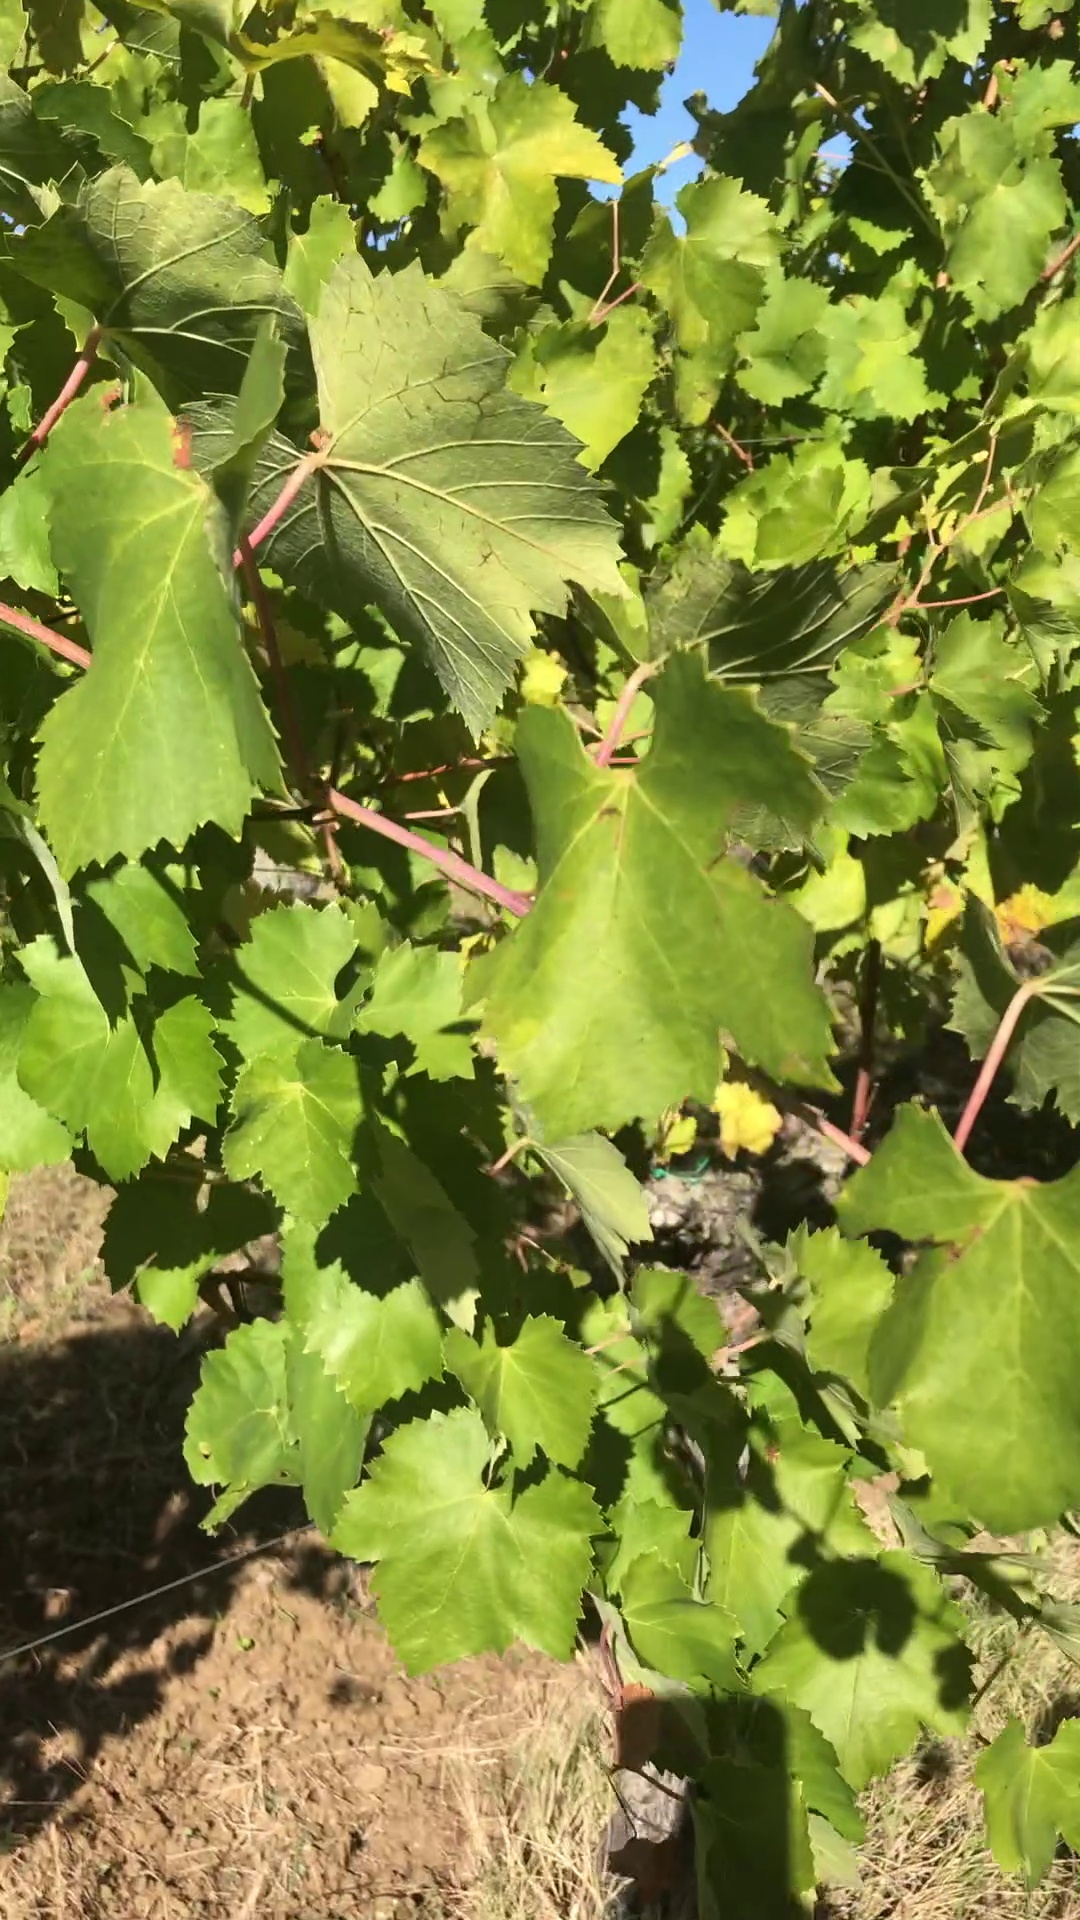
Label: healthy